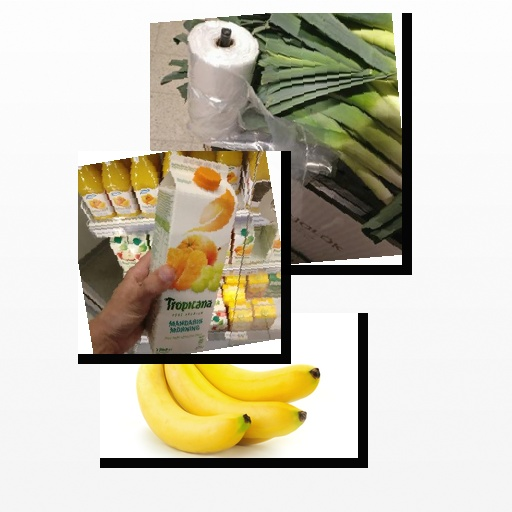
Food items: banana, mandarin_juice, leek